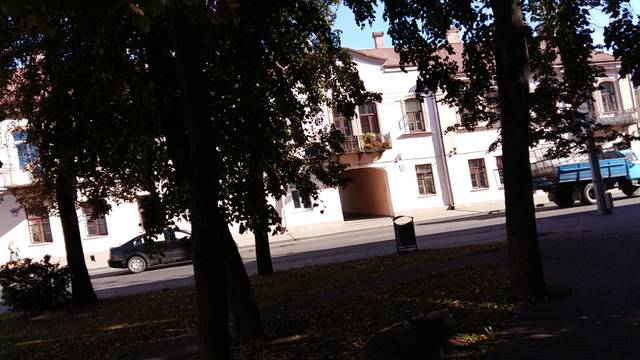
Region: Belarus
Coordinates: 53.677, 23.834